Álvaro del Portillo

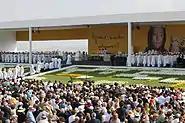
The beatification of del Portillo.

He then dedicated himself exclusively to the ministry and government of Opus Dei as its Secretary General. During the pontificate of Pope Pius XII (1939–1958), he worked in several Dicasteries of the Holy See. He met with that pontiff in a private audience on 4 June 1943 and met with Giovanni Battista Montini (the future Pope Paul VI) on the following 17 June.